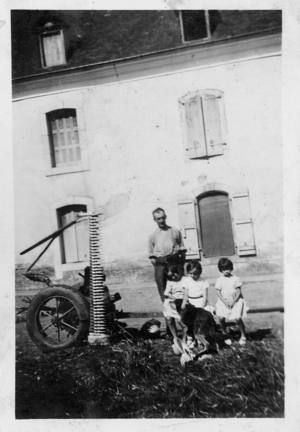
Photographie, dans la cour de Borië, en 1936, d'une faucheuse à barre de coupe actionnée par un moteur Bernard 1929, 5 cv, tractée par un attelage de vaches. Le moteur, partiellement caché par la barre de coupe, était monté temporairement sur la faucheuse et servait le reste de l'année à d'autres usages
Bourréac est une commune française située dans le département des Hautes-Pyrénées, en région Occitanie.